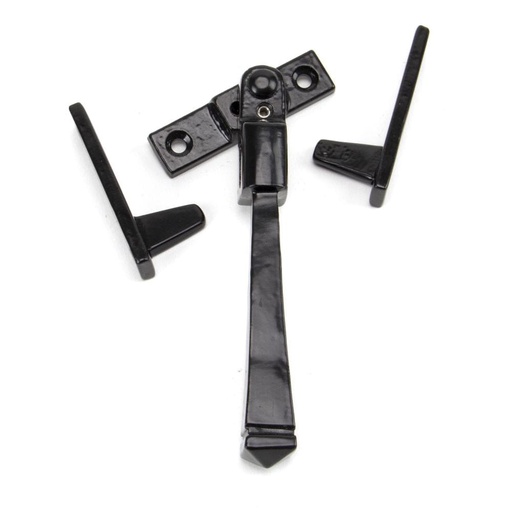
From The Anvil - Black Night-Vent Locking Avon Fastener
From The Anvil - Black Night-Vent Locking Avon Fastener Designed to fit casement windows and to match the Products in our Avon range. Key Features: Dimensions: Overall Length: 150mm Handle Length: 132mm Fixing Plate Size: 64mm x 16mm x 5mm Keep Size: 64mm x 14mm x 5mm Keep Projection: 27mm Designed to fit casement windows and to match the Products in our Avon range. This handle is night-venting and can be locked in a closed position as well as two open positions to allow some ventilation. This reversible design includes two keeps plates, making it suitable for both left and right-handed windows. The locking mechanism operates by way of grub screw. Suitable for use with weather-stripped windows. Supplied with matching SS wood screws. Finish: Black finishes are typically powder coated or hand-wrought to produce a durable, matt surface. The understated colour complements a wide range of interiors, from rustic to contemporary, and offers excellent protection against the elements. Finish Information: Our classic Black finish is the perfect choice for those looking to make a bold statement. This finish is best suited to traditional properties and interiors, and looks fantastic when paired with neutral colourways and natural materials such as timber, stone and tile. Our Black products have a distinctive, subtle sheen; hand forged from mild steel this finish are extremely low maintenance, offering excellent corrosion resistance and durability as a result of being powder coated, then baked in a high temperature oven during the final stages of manufacturing. An extremely low maintenance finish, ideal for use in kitchens and bathrooms, or externally where damp conditions are expected. Click to learn more about this Finish. Care & Maintenance: An extremely low maintenance finish, ideal for use in kitchens and bathrooms, or externally where damp conditions are expected. An oily cloth can be used to wipe over the finish from time to time to remove any harmful deposits that build up on the surface of your product, this will also aid protection against any environmental elements. To increase the mechanical life expectancy of your products, we recommend regular oiling of all moving parts using our '3-in-1 Oil' (92337) . This process is also highly recommended during initial installation. For any minor scratches that may occur with general wear and tear of your product, we offer a durable 'Black Touch Up Paint' (73101) if required. Click for more Care & Maintenance advice. Explore complementary collections including Architectural Ironmongery , Door Furniture , Window Furniture , Kitchen and Cabinet Hardware , Architectural Accessories , Hinges , Locks and Latches , Architectural Hardware Brands , Search by Finish . We deliver across London, Manchester, Birmingham and the rest of the UK. Trade Door Handles forms part of T.H. Wiggans Ironmongery Ltd, a family-run business established in Kendal in 1976. With nearly 50 years of experience supplying architectural hardware nationwide, we have built a reputation for reliability and expert advice. We have supplied From The Anvil ironmongery for over 15 years and will open a new showroom in Carlisle in 2026. Our Kendal showroom showcases over 100 From The Anvil cabinet hardware products, over 90 door handles and more than 75 window hardware products. We serve the Lake District and surrounding towns including Windermere, Ambleside, Penrith, Barrow and the Yorkshire Dales, with fast delivery to London, Manchester, Birmingham and across the UK. By partnering with respected brands such as From The Anvil and Carlisle Brass, we ensure authentic, high-quality hardware and long-standing customer trust. Explore our dedicated From The Anvil ranges: From The Anvil parent collection , From The Anvil Door Handles and Knobs , From The Anvil Door Furniture Accessories , From The Anvil Window Hardware , From The Anvil Kitchen and Cabinet Hardware , From The Anvil Hinges , From The Anvil Locks and Latches , From The Anvil Home and Garden , From The Anvil Lighting , From The Anvil Accessories , From The Anvil search by Finish . {"@context": "https://schema.org/", "@type": "Product", "name": "From The Anvil - Black Night-Vent Locking Avon Fastener", "sku": "anvil-90390", "mpn": "90390", "brand": {"@type": "Brand", "name": "From The Anvil"}, "description": "Designed to fit casement windows and to match the Products in our Avon range.", "url": "https://tradedoorhandles.co.uk/products/anvil-90390", "offers": {"@type": "Offer", "url": "https://tradedoorhandles.co.uk/products/anvil-90390", "priceCurrency": "GBP", "availability": "http://schema.org/InStock", "itemCondition": "http://schema.org/NewCondition"}}
Brand: From The Anvil
Category: Hardware > Building Materials > Window Hardware > Window Cranks